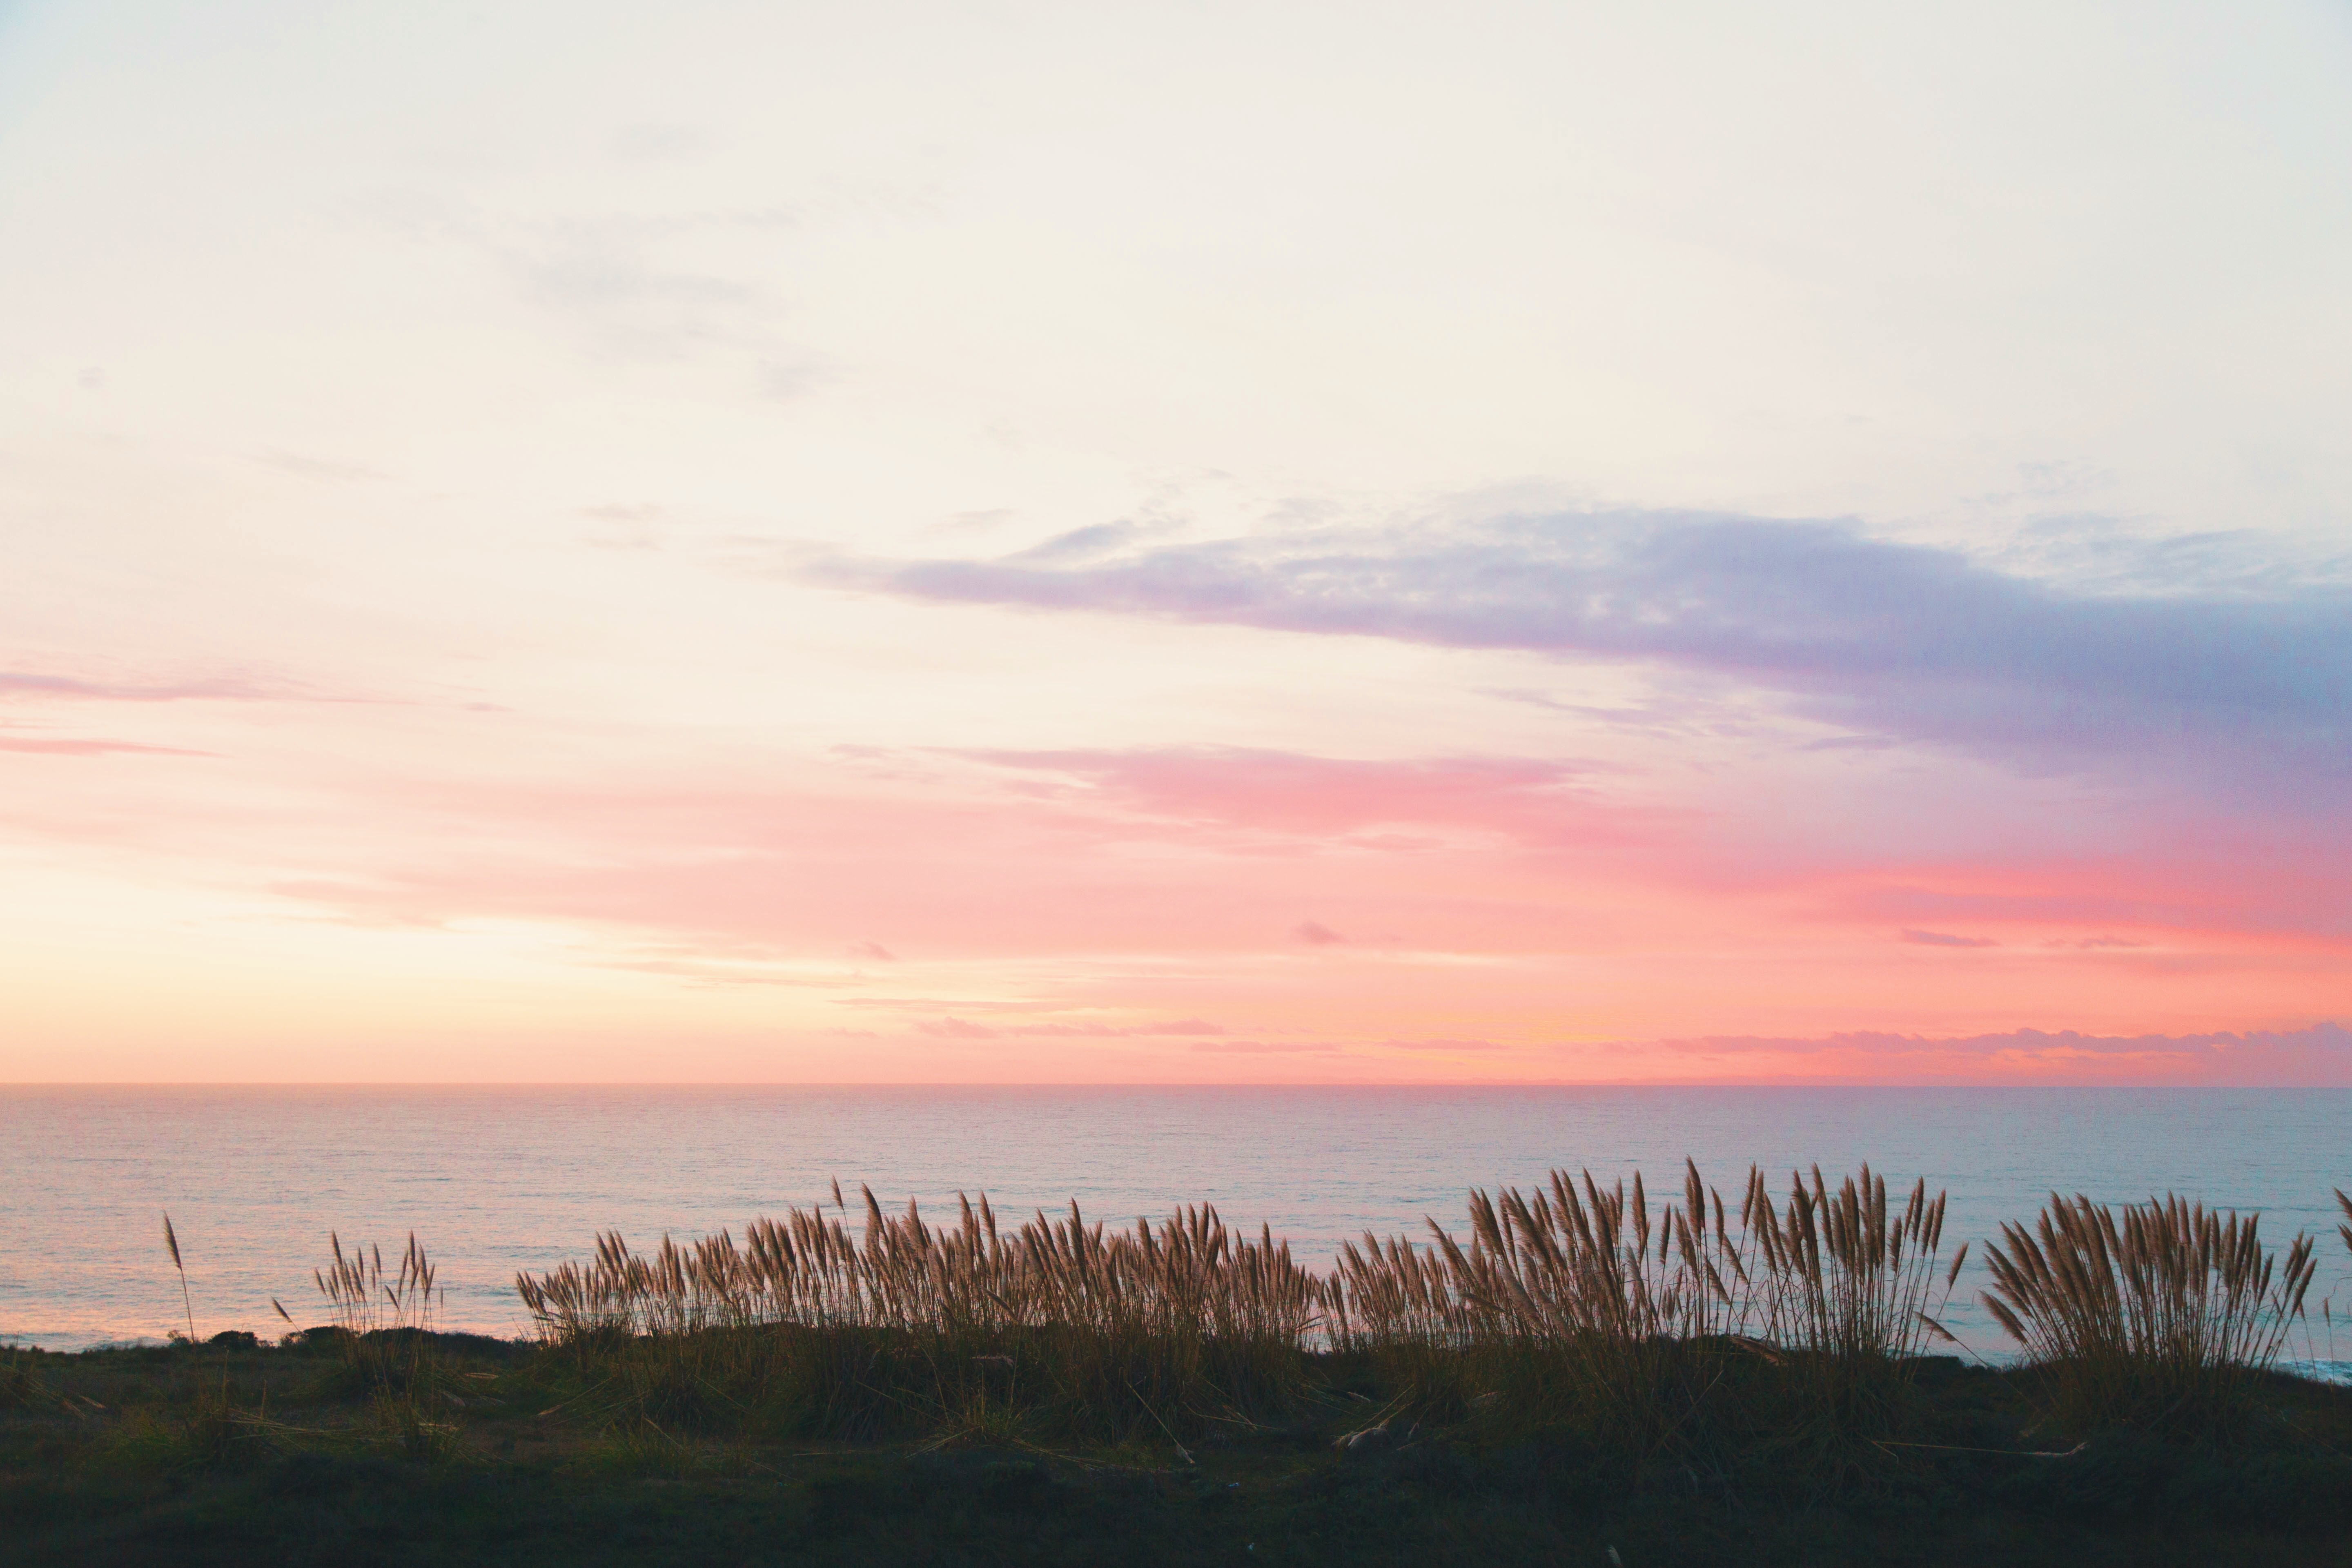
beach, sea, coast, ocean, horizon, cloud, sky, sunrise, sunset, morning, shore, dawn, dusk, evening, bay, afterglow, atmospheric phenomenon, red sky at morning